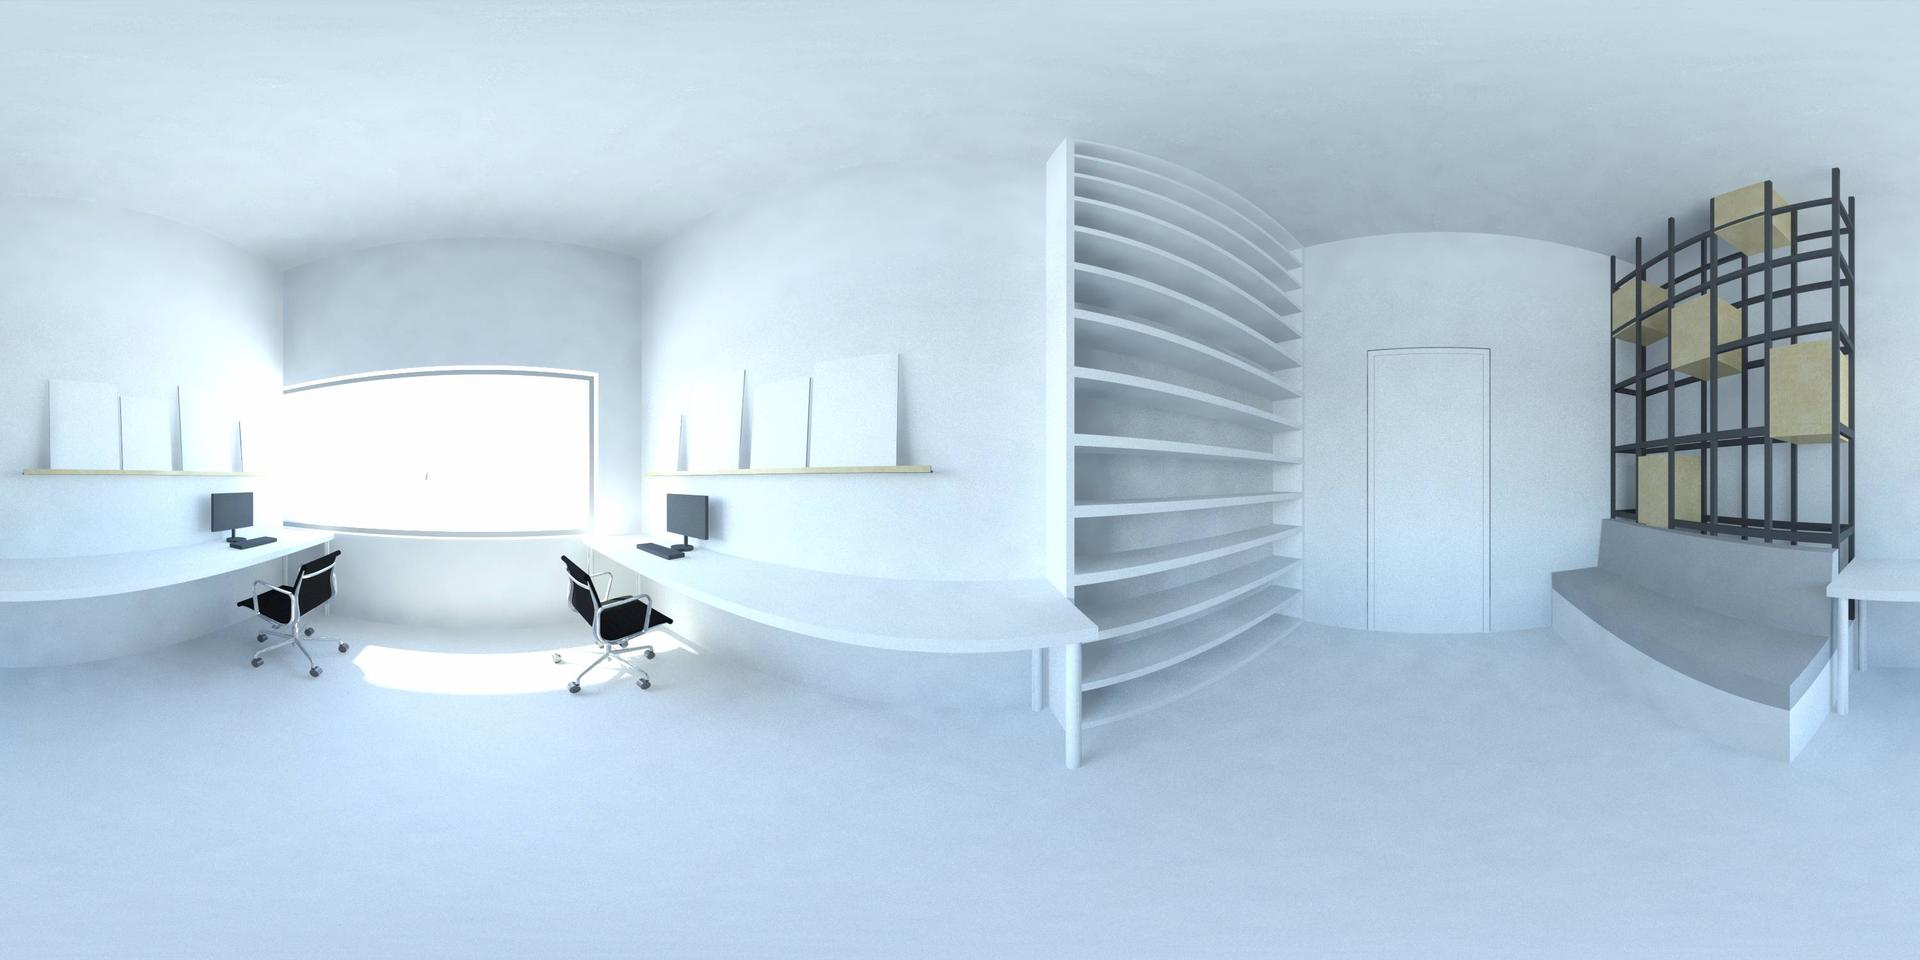
Referred object: door

Referred object: the large curved white shelving unit